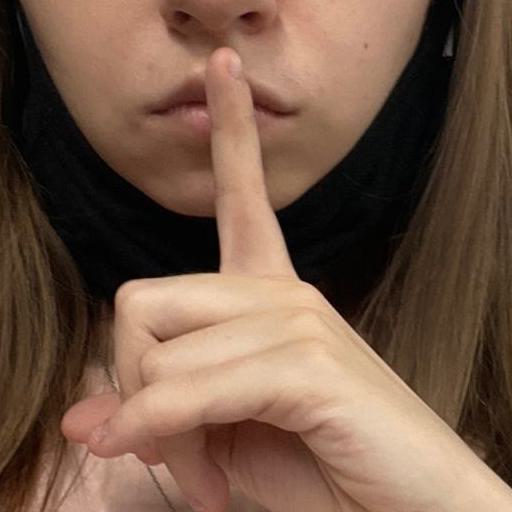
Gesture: mute